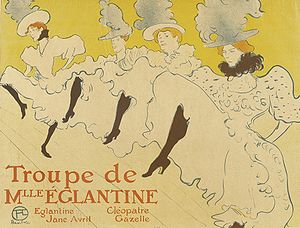
Cancan
Toulouse-Lautrecs plakat for cancanforestillingen Troupe de Mademoiselle Églantine fra 1890'erne.
Cancan er en parisisk varietédans, som var populær fra 1830'erne til 1900. Den fremføres i 2/4-takt af kvinder klædt i lange kjoler og skørter, der løftes med høje benspjæt, som symboliserer en afsparkning af herrernes hatte. Da underbenklæder ikke hørte til damernes påklædning, blev den populær på de parisiske klubber pga. dens uanstændighed.